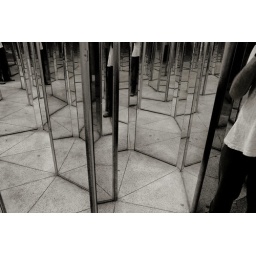
in the mirror cabinet at the zoological gardens in Hanoi